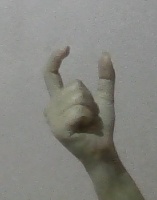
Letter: nun